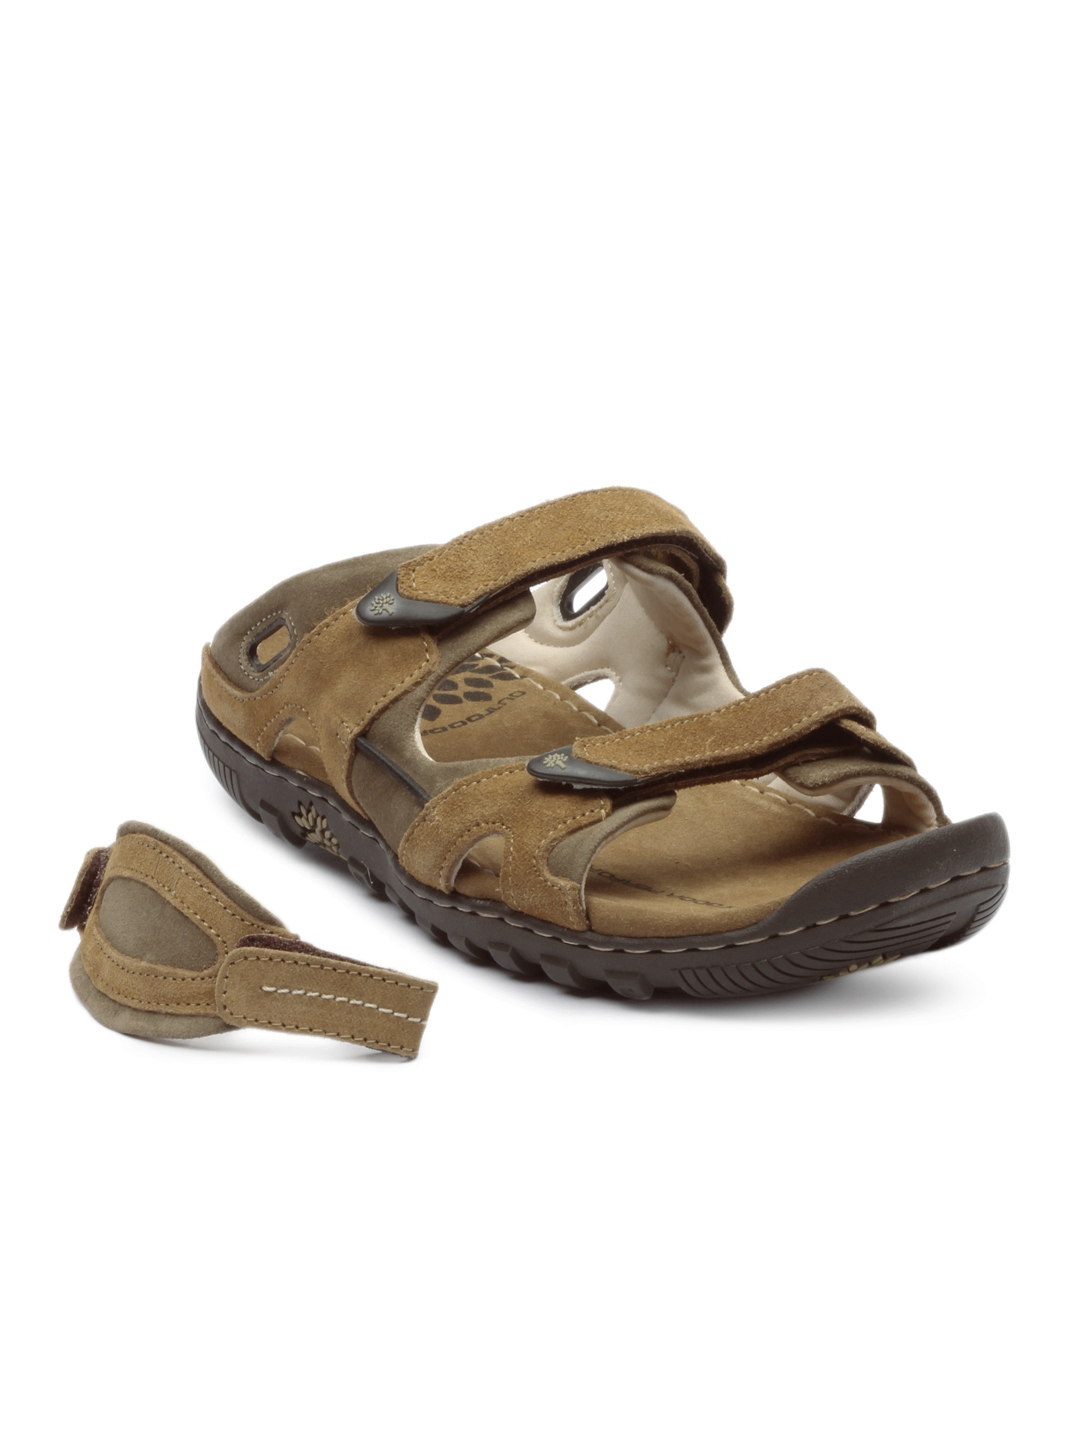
Woodland Men Brown Sandals
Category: Footwear / Sandal / Sandals
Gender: Men
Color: Brown
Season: Winter 2015
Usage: Casual